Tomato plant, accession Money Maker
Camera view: vertical (180 deg); turntable rotation: 330 degrees
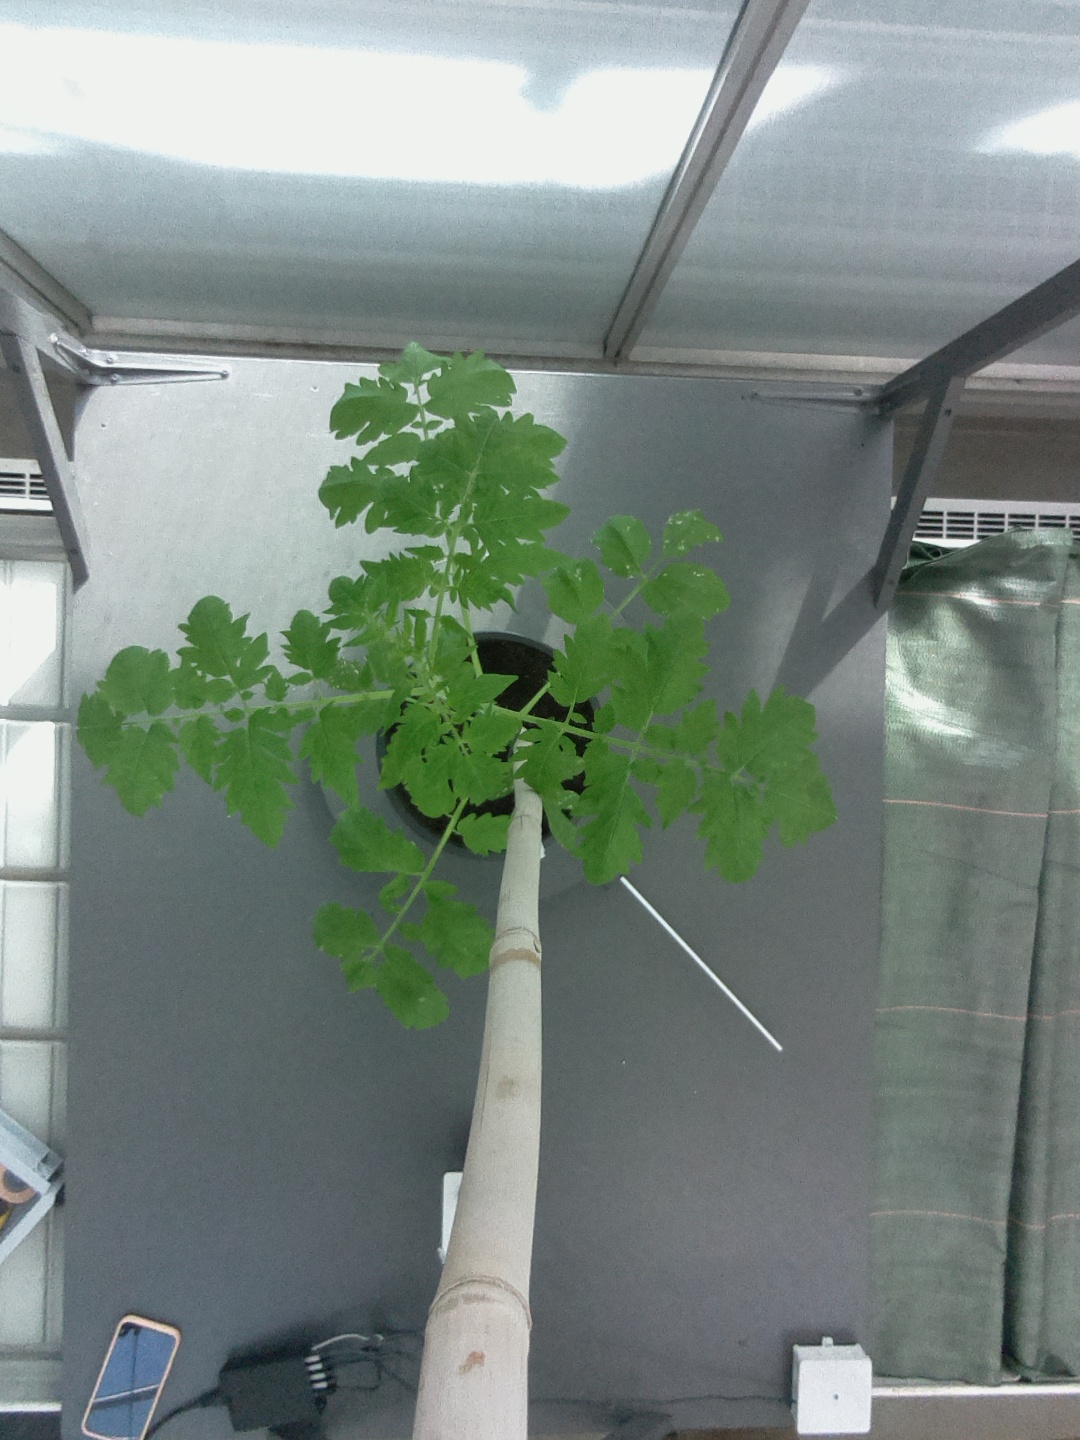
BBCH growth stage 14: 8 of true leaves visible